Alan Scott

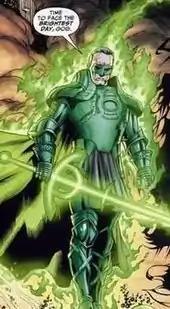
Alan Scott wearing the armor of his Earth-22 counterpart

In Week 29, Alan, Wildcat, and Jay Garrick (Flash) are the only members of the JSA present on Thanksgiving. They talk about the other members of the JSA and about the new Infinity Inc., which is a new version of a team of which Alan's daughter, Jade, was a member.